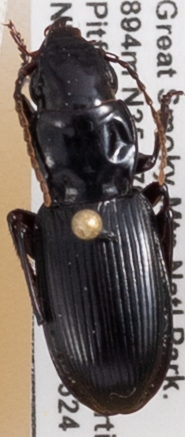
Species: Pterostichus acutipes acutipes
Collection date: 2022-05-24
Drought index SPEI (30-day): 0.302
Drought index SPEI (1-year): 0.662
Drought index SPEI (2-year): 1.34